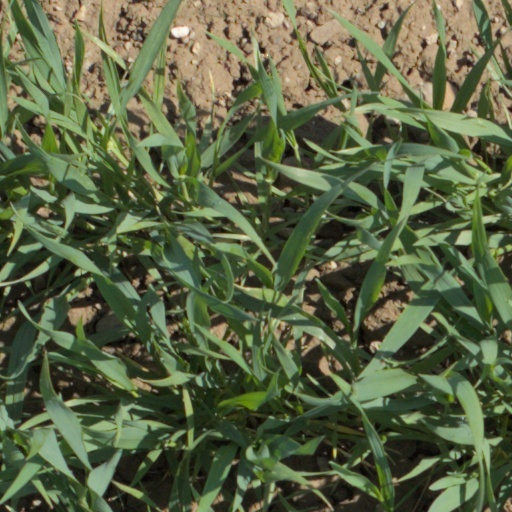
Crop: wheat